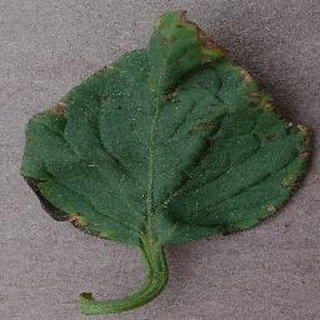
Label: tomato_bacterial_spot